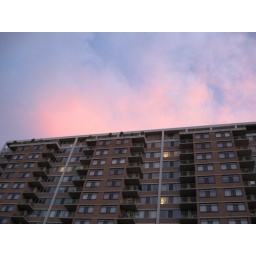
Sunset sky over my condo building